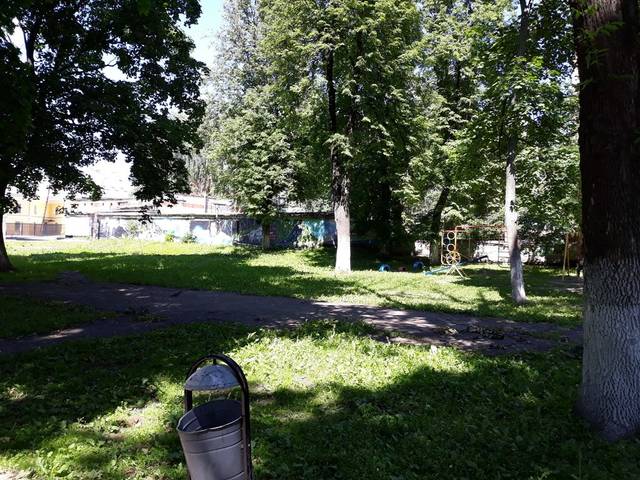
Region: Russia
Coordinates: 57.637, 39.887